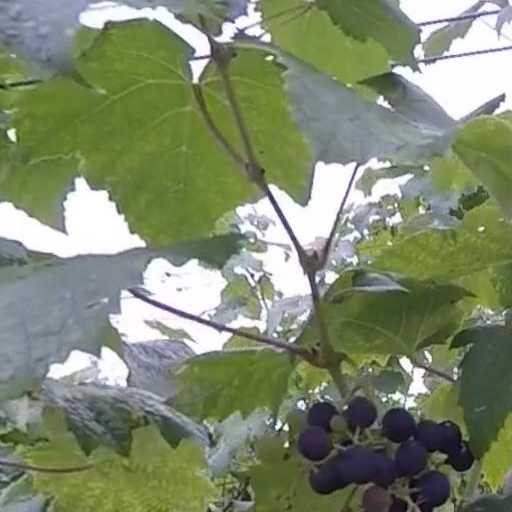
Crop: grape